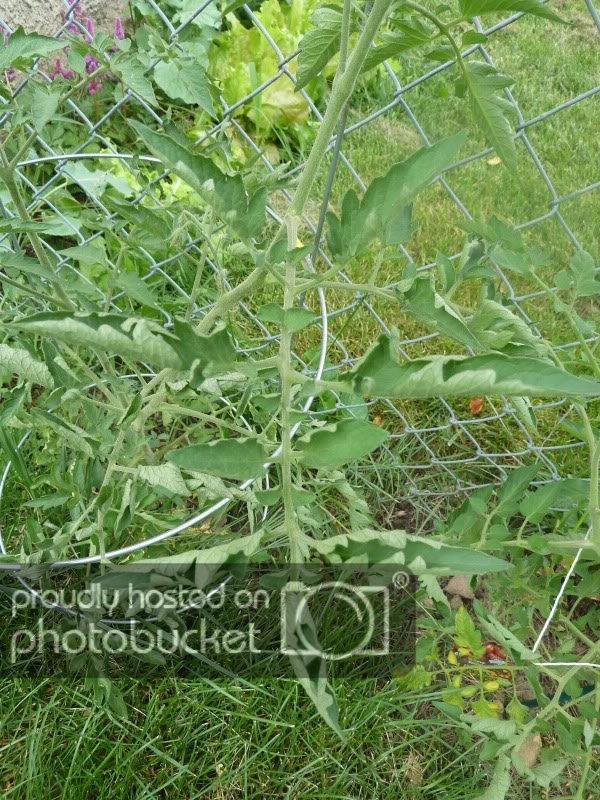
Labels: Tomato mold leaf, Tomato mold leaf, Tomato mold leaf, Tomato mold leaf, Tomato mold leaf